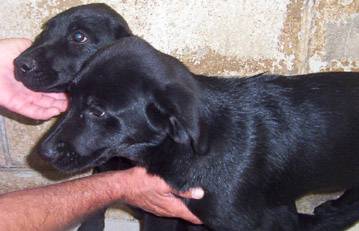
Label: dog